Claribel Nye

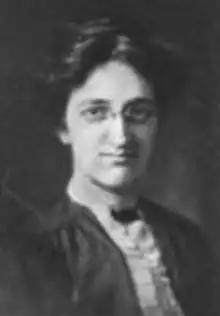
Claribel Nye, from the 1914 yearbook of Cornell University

Claribel Nye (July 18, 1889 – November 22, 1960) was an American home economist. She was based at Cornell University early in her career, and then in Oregon and California. She was elected vice-president of the American Home Economics Association in 1946.